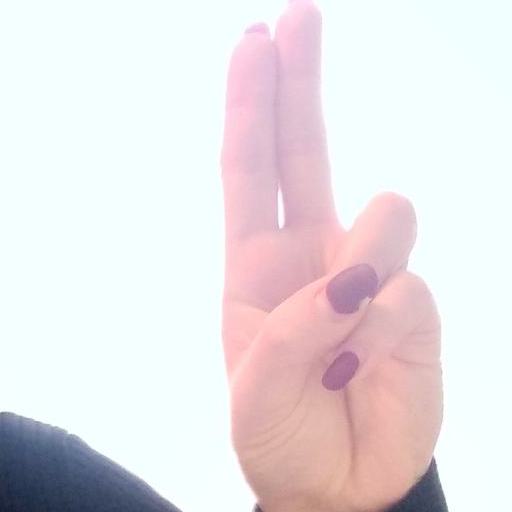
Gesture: two_up